Overshooting top

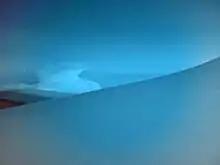
Overshooting top of a cumulonimbus viewed from a plane crossing the Democratic Republic of Congo. Airliners typically fly at an altitude ranging from 10 km to 13 km, at the tropopause.

When a thunderstorm forms, clouds build vertically into the atmosphere until the storm's updraft (warm rising air) has reached the equilibrium level (EL); the point where the surrounding air is about the same temperature or even warmer. This point of equilibrium is often marked by the tropopause. Rather than continuing to rise into the stratosphere, the vertical cloud growth abruptly stops, and instead clouds spread horizontally, forming an "anvil" shape on top of the thunderstorm.